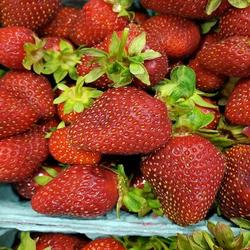
Label: Strawberry